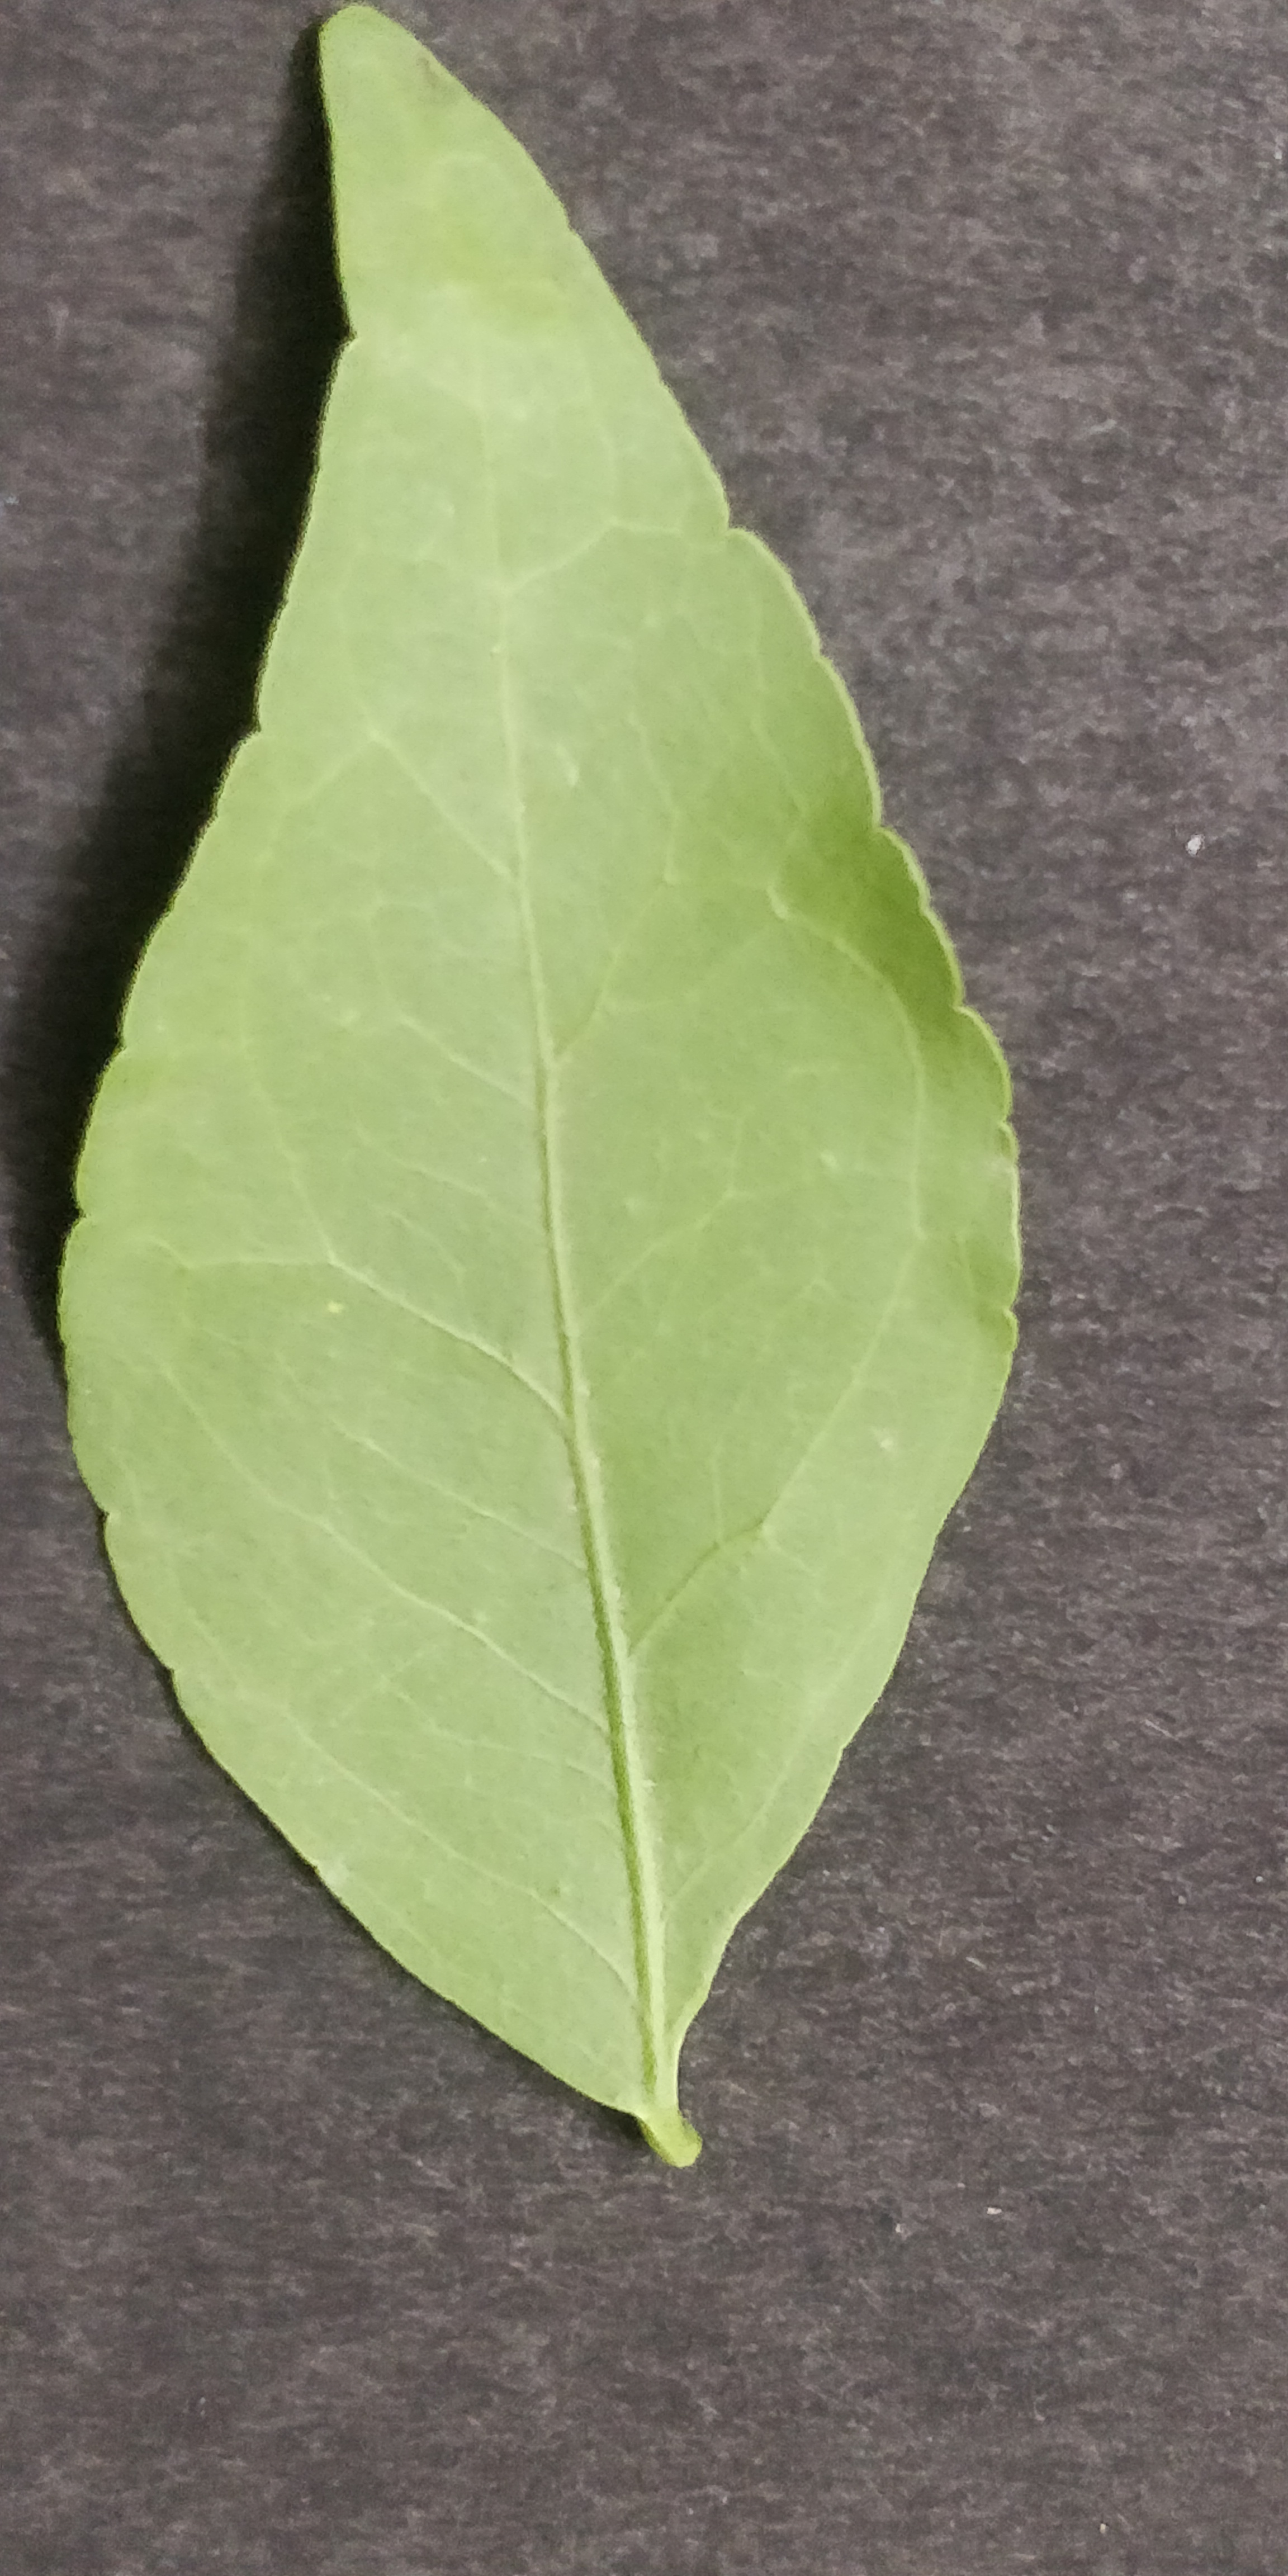
Plant species: Bael